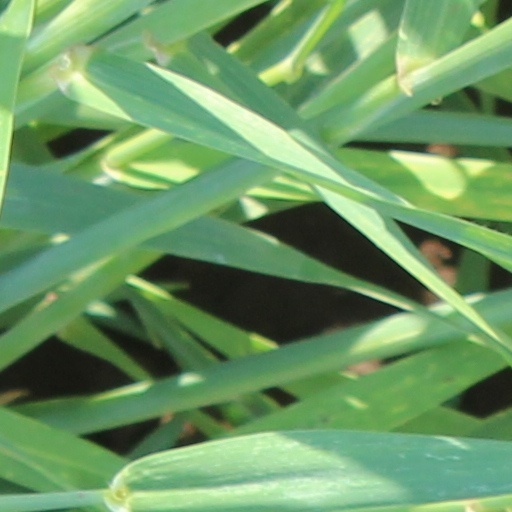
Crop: wheat